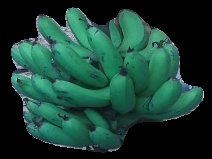
Variety: pachbale
Grade: grade3